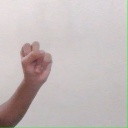
अक्षर: स